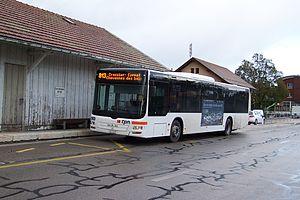
Un Bus MAN Lion's City des TPN (Transports publics de la région nyonnaise) est à l'ancienne gare de Crassier
Les Transports publics de la région nyonnaise sont une entreprise de transports publics de Suisse, desservant Nyon et ses environs, la région de la Côte vaudoise. La compagnie est liée à celle du chemin de fer Nyon-Saint-Cergue-Morez depuis 1996.